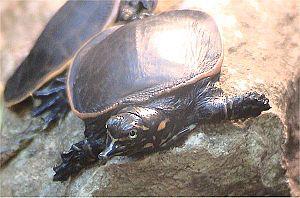
Apalone ferox est une espèce de tortues de la famille des Trionychidae. On l'appelle également Tortue à carapace molle. Elle est parfois classée dans le genre Trionyx sous le nom de Trionyx Ferox.